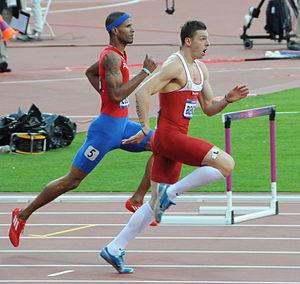
2ème demi finale du 400 haies aux JO de London 2012 remportée par le cubain Javier Culson devant Emir Bekrić
Emir Bekrić est un athlète serbe, spécialiste du 400 mètres haies.